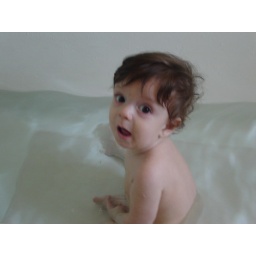
Francis being sooooooo cute in the bath